Australian contribution to the Battle of Normandy

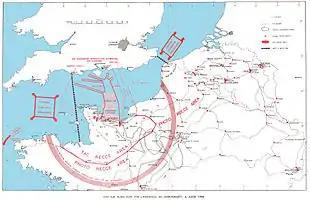
Map of the air plan for the Allied landing in Normandy

Few Australians were involved in planning the invasion. Some of those who had planning responsibilities included Lieutenant Colonel Ronald McNicoll, who served on the Operations Staff of the Supreme Headquarters Allied Expeditionary Force; Air Commodore Frank Bladin, Senior Air Staff Officer for No. 38 Group RAF; Lieutenant Commander Victor Smith, Flag Officer for British Assault Area's air planning officer; and Major Douglas Vincent, a signals officer attached to the headquarters of the British XXX Corps. Australian-born Air Commodore Edgar McCloughry, who had served with the RAF since 1919, headed the Allied Expeditionary Air Force Bombing Committee, which prepared air plans for the invasion.